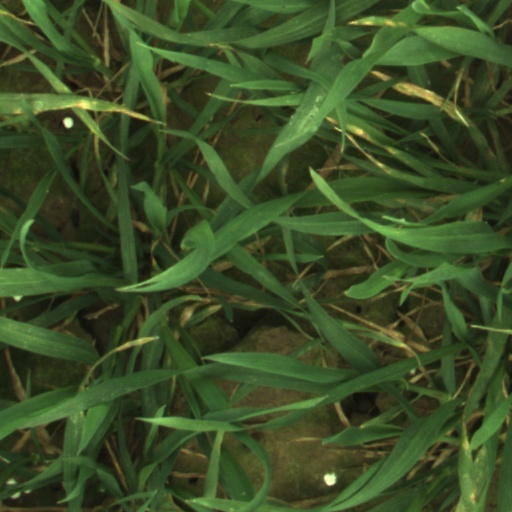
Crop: wheat